Dancing 9

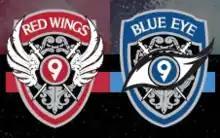
Red Wings and Blue Eye logos

On August 16, 2014, with a final score of 1-2, Blue Eye was declared the winner and Blue Eye's Kim Seol-jin was declared the MVP of the second season.